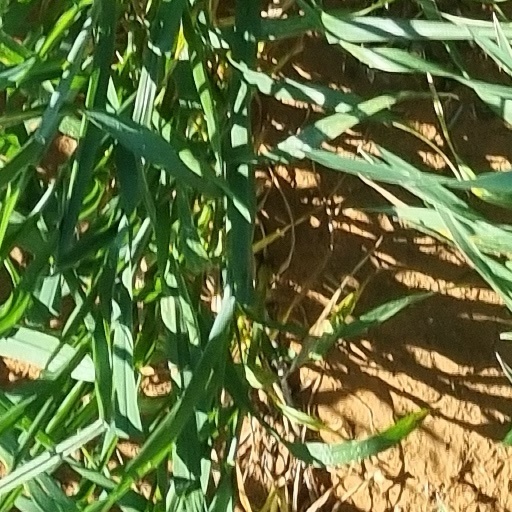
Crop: wheat